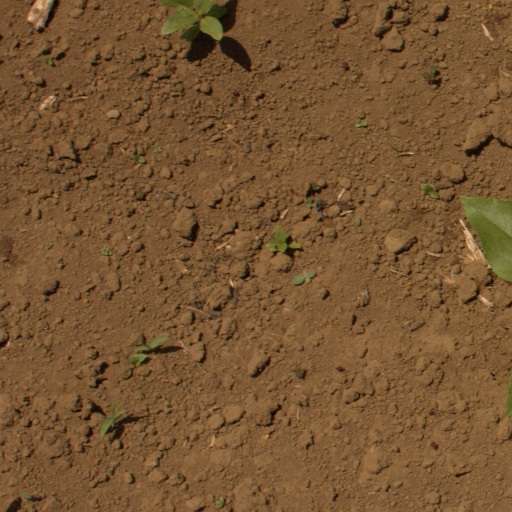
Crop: Jerusalem artichoke